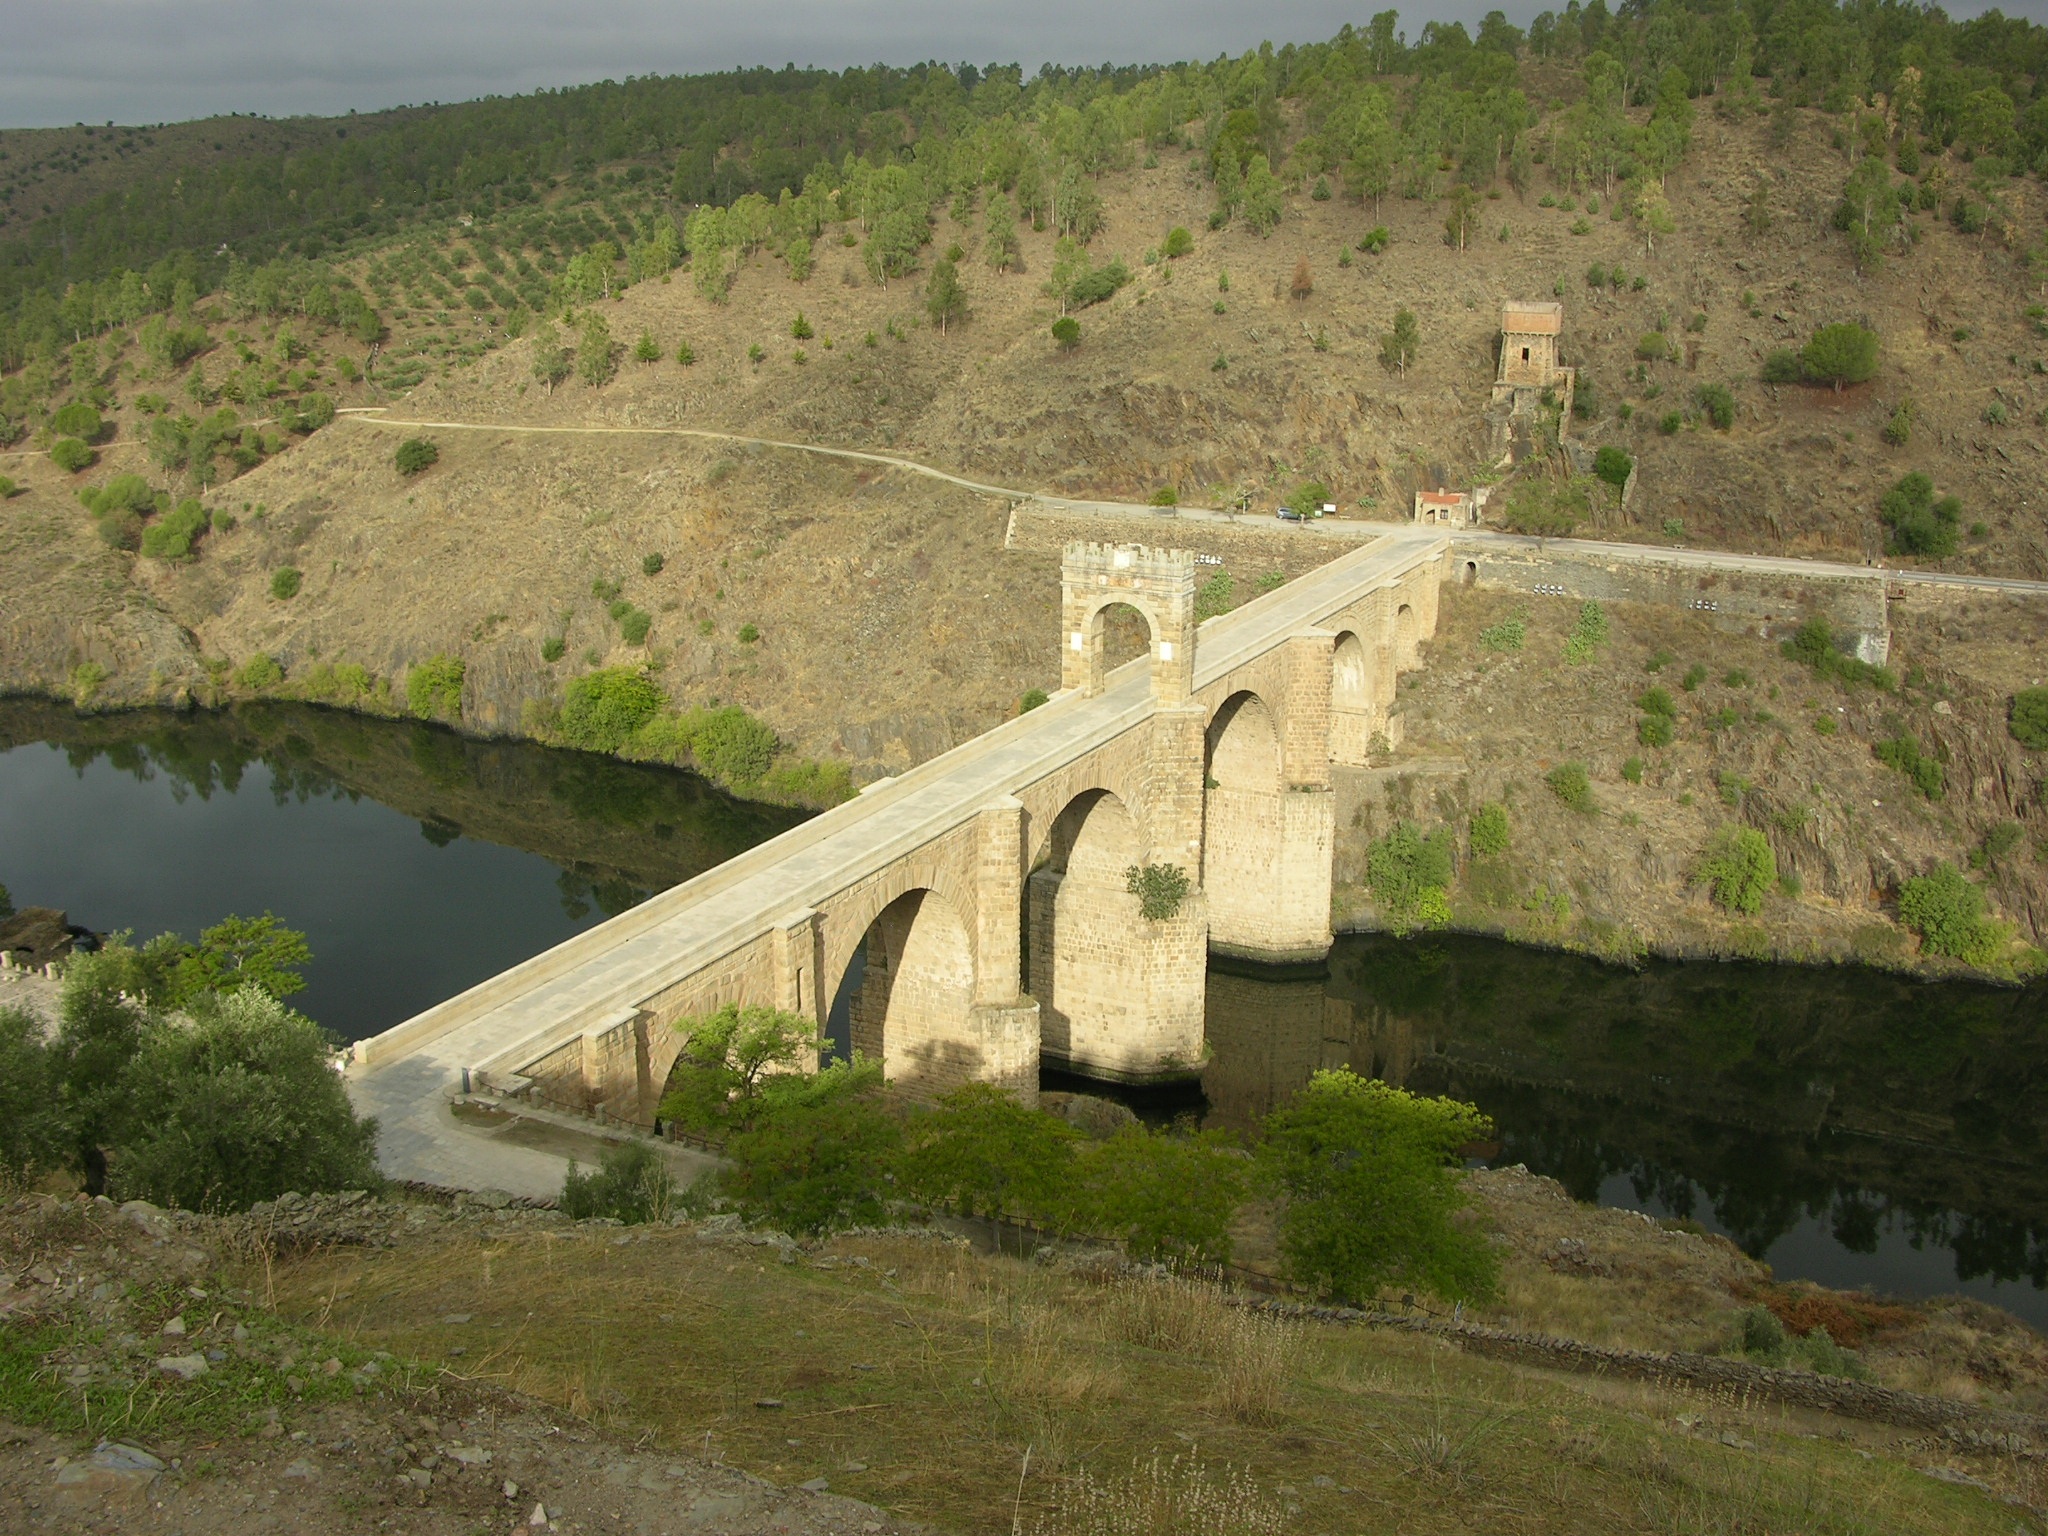
bridge, river, reservoir, waterway, infrastructure, caceres, viaduct, arch bridge, roman bridge, devil's bridge, nonbuilding structure, alcantara bridge